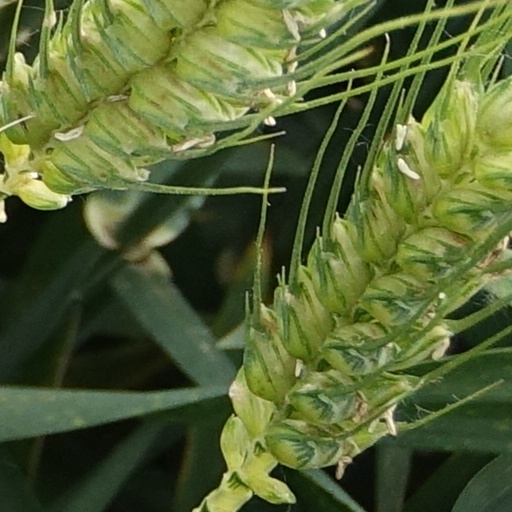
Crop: wheat